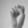
ASL letter: S